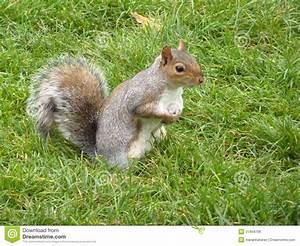
Label: scoiattolo